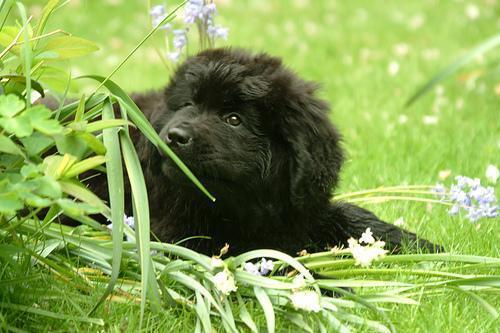
Newfoundland